Andy Tracy

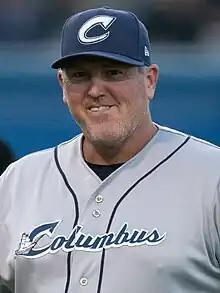
Tracy as manager of the Columbus Clippers in 2023

Andrew Michael Tracy (born December 11, 1973) is an American former Major League Baseball (MLB) first baseman who played for the Montreal Expos, Colorado Rockies, and Philadelphia Phillies between 2000 and 2009. He is the manager for the Columbus Clippers.